Langhorne Library

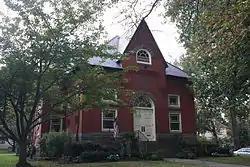
Langhorne Library. September 2012.

The Langhorne Library is an historic, American library building that is located in Langhorne, Bucks County, Pennsylvania.